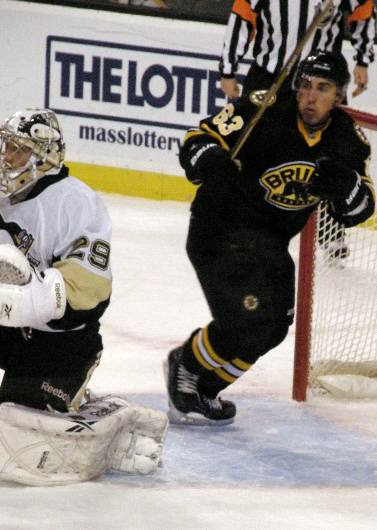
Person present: Yes